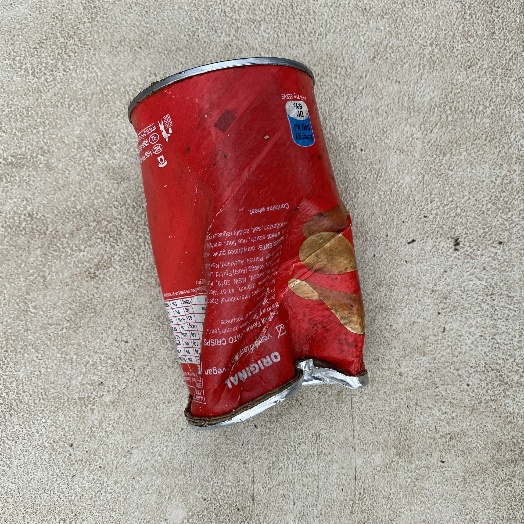
Label: Metal